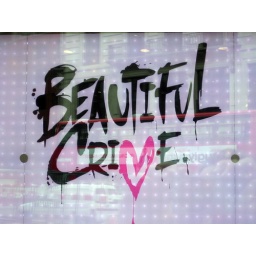
Details of the live paint in Armani's window on regent street as of Wednesday 12th